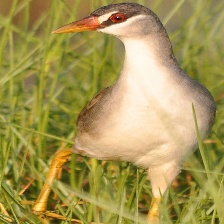
Species: WHITE BROWED CRAKE
Scientific name: AMAURORNIS CINEREA